Apert syndrome

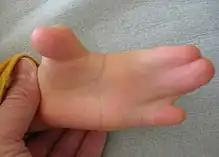
Hand in Apert syndrome with syndactyly

All acrocephalosyndactyly syndromes show some level of limb anomalies, so it can be hard to tell them apart. However, the typical hand deformities in patients with Apert syndrome distinguish it from the other syndromes. The hands in patients with Apert syndrome always show four common features: